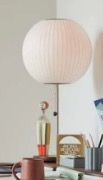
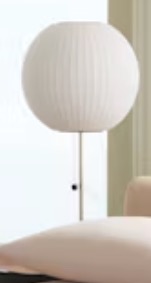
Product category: misc
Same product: yes